Russ Wilcox

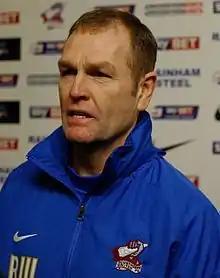
Wilcox as Scunthorpe United manager in 2014

Russell Wilcox (born 25 March 1964) is an English football coach and former player who is manager of Gainsborough Trinity.